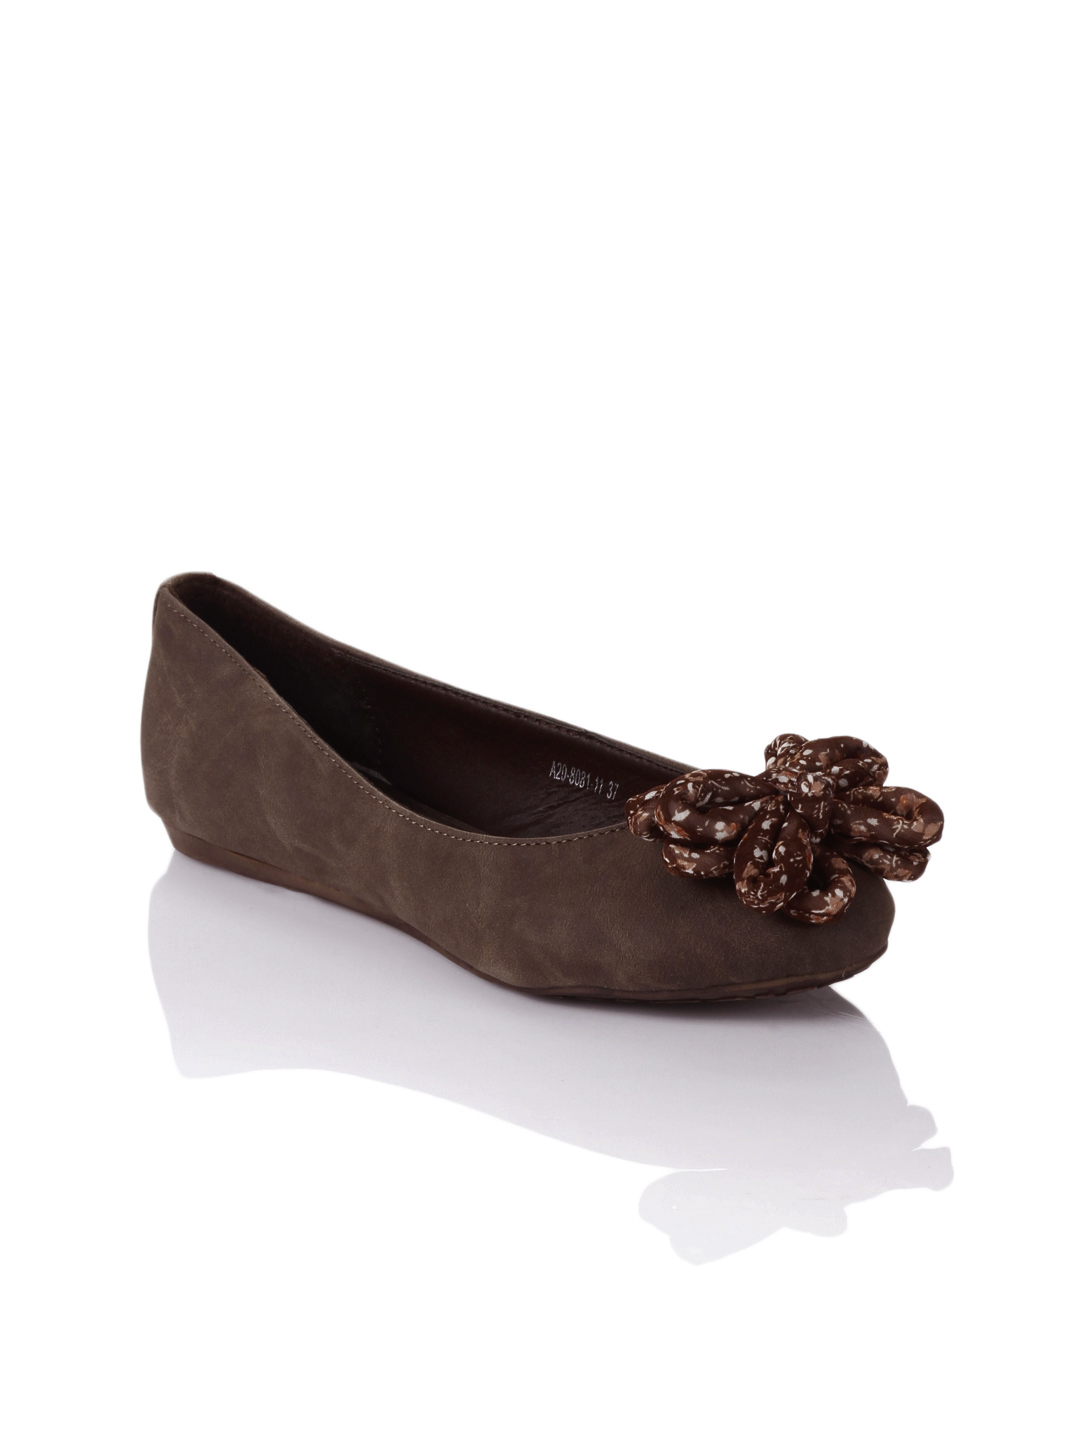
Cobblerz Women Brown Ballerinas
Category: Footwear / Shoes / Flats
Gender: Women
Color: Brown
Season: Summer 2016
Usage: Casual